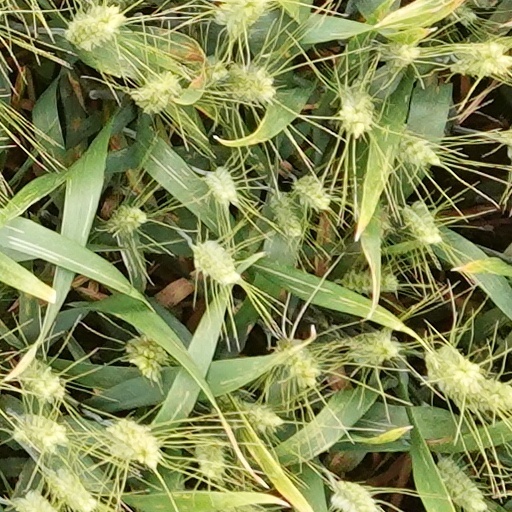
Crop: wheat